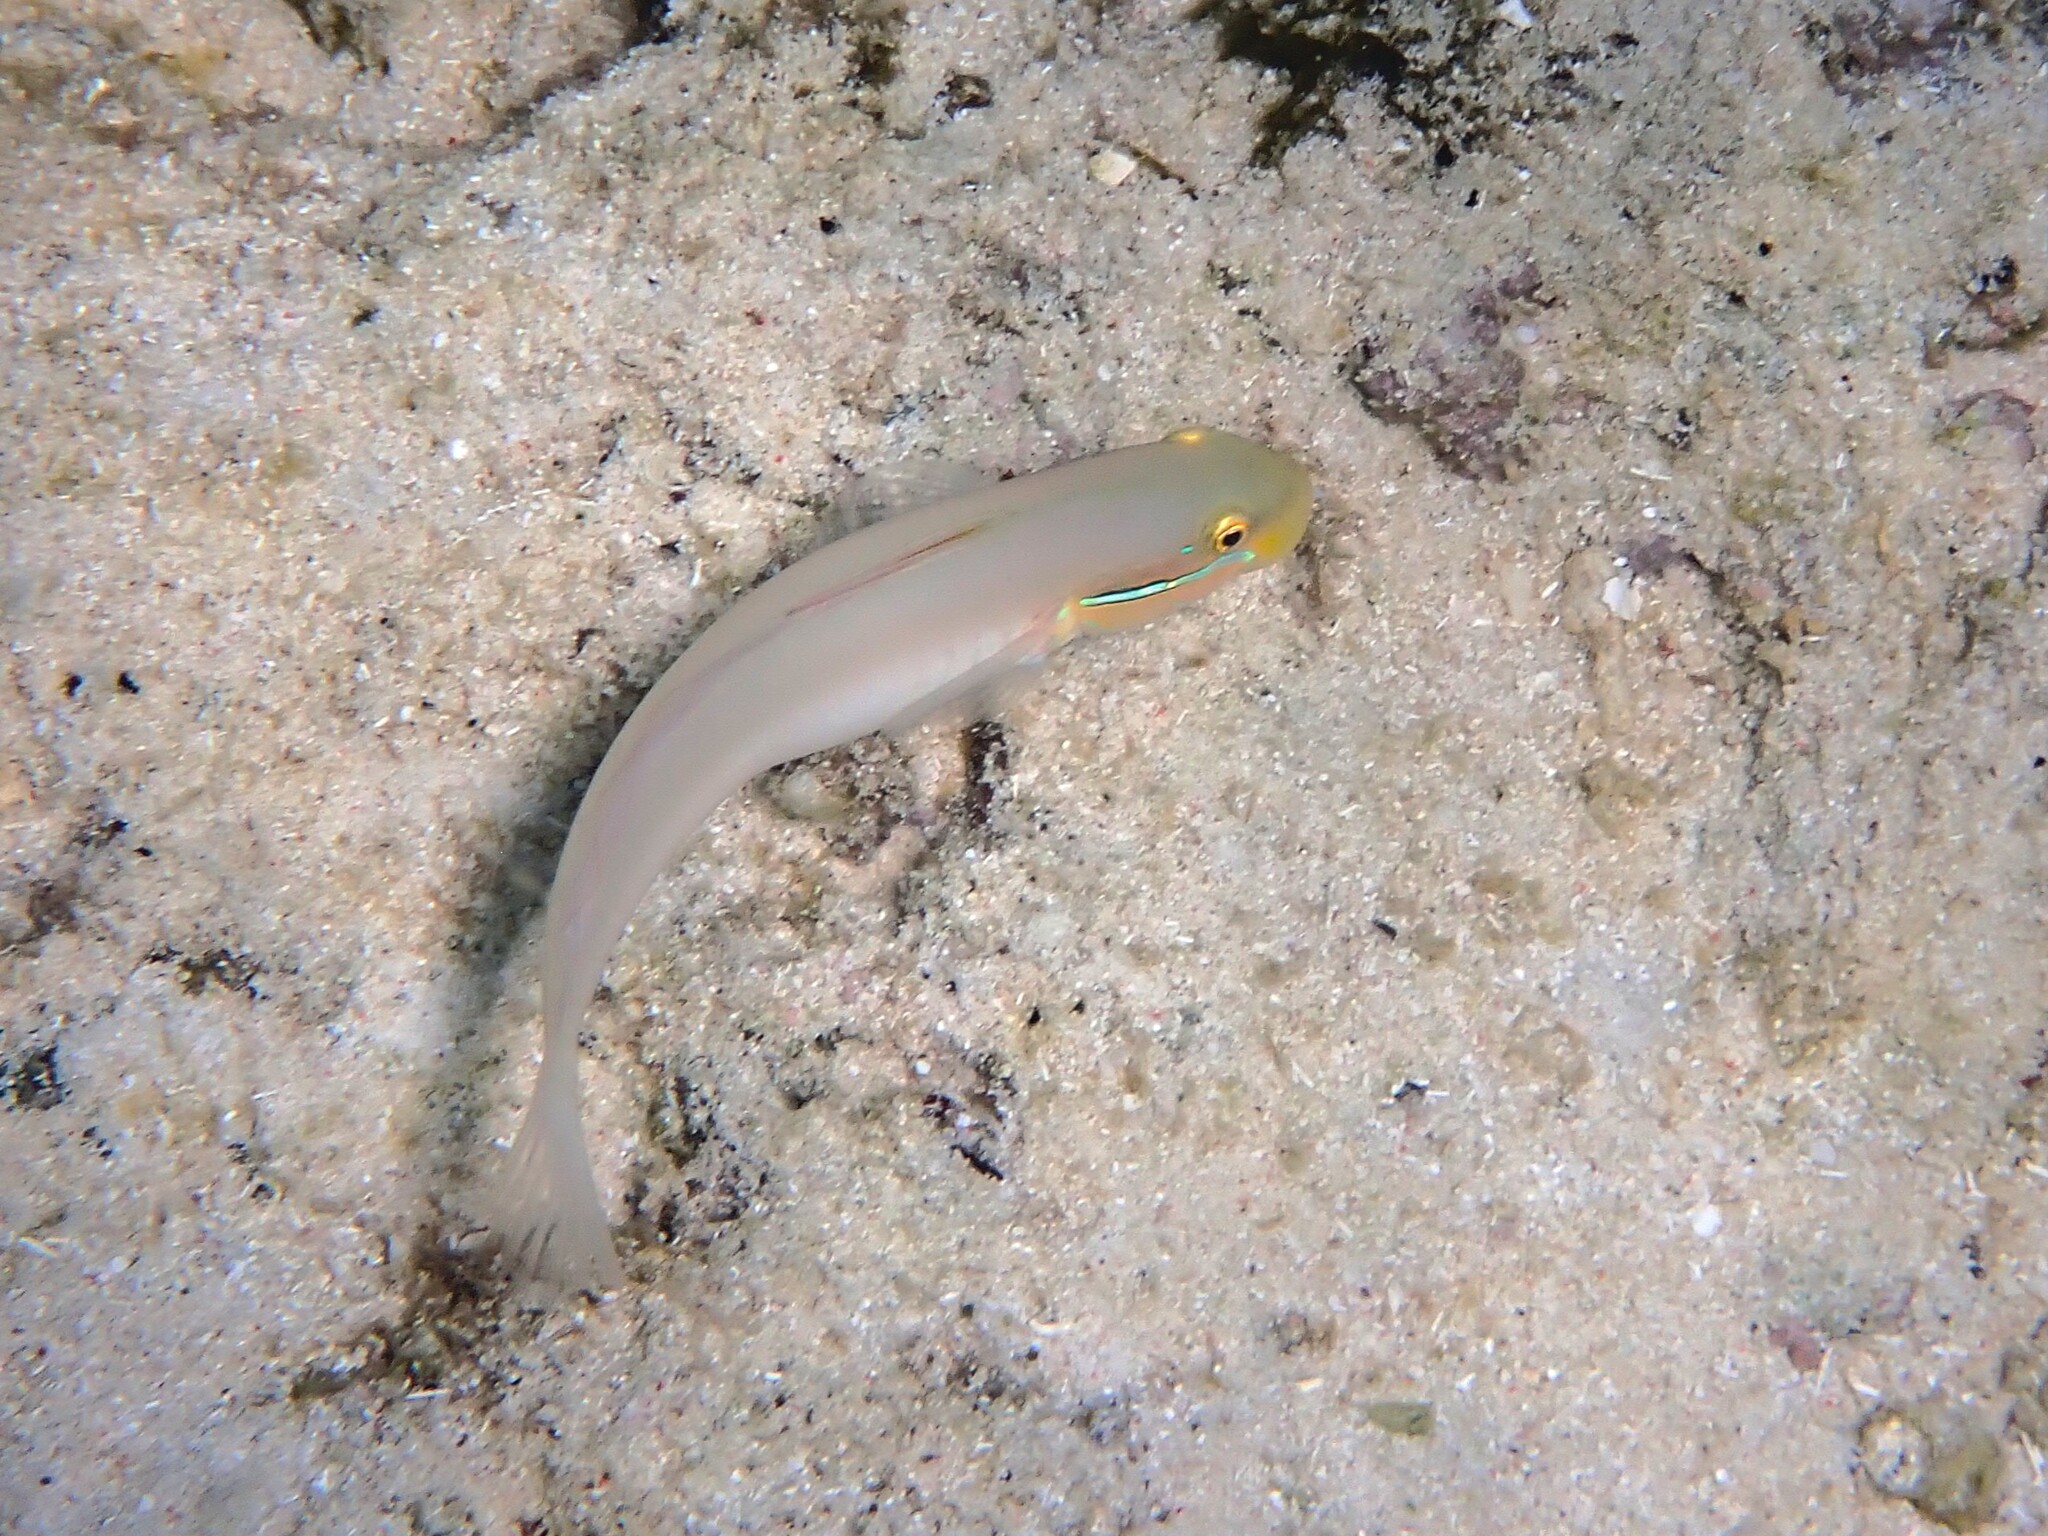
fish (species not among the labelled classes)